Emirate of Sharjah

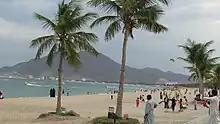
Khor Fakkan beach, with the Western Hajar Mountains in the background

Human settlement in the area covered by the emirate has existed for over 120,000 years, with significant finds made of early axes and stone tools as well as Copper and Iron Age implements in Al Dhaid, Al Thuqeibah, Mileiha, Tell Abraq, Muwailah, Al Madam and Jebel Faya. Archaeological finds in the Mleiha area point to human habitation consistent with the spread of humanity from Africa to the wider world, evidenced by finds displayed at the Mleiha Archaeological Centre.